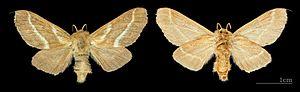
La Livrée des prés, ou Lasiocampe de l'euphorbe, est une espèce d'insectes lépidoptères appartenant à la famille des Lasiocampidae et au genre Malacosoma.
Malacosoma est un genre de lépidoptères de la famille des Lasiocampidae, et de la sous-famille des Lasiocampinae ou des Malacosominae selon les classifications.